Battle of Pease River

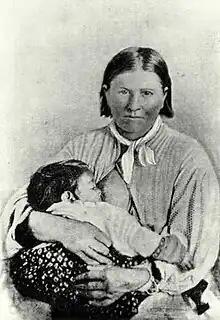
Cynthia Ann Parker and her daughter in 1861 after being taken at Pease River, in a picture which was famous all over the United States

There are two distinct and very different stories about Peta Nocona's death. The first is that he died trying to escape with his wife and infant daughter, which is the generally believed story, and the one reported by Sul Ross officially. According to this story, seeing that the camp was hopelessly overrun, Chief Peta Nocona and Cynthia Ann Parker fled to the east up a creek bed. Reportedly, mounted behind Nocona was a 15-year-old Mexican girl, while Cynthia Ann Parker carried her two-year-old child, Topʉsana ("Prairie Flower"). Captain Ross and his lieutenant, Tom Killiheir, pursued the man they believed to be the legendary Peta Nocona. But Quanah Parker, the chief's oldest son, once reportedly said in Dallas to Sul Ross, "No kill my father; he not there. I want to get it straight here in Texas history. After that, two year, three year maybe, my father sick. I see him die".